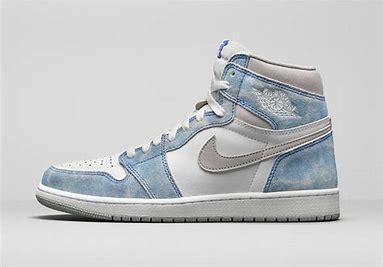
Brand: Jordan
Model: 1 Retro OG